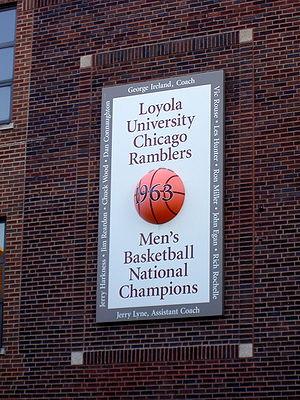
Sheryl Swoopes, née le 25 mars 1971 à Brownfield au Texas, est une joueuse de basket-ball américaine. Championne universitaire en 1993 avec les Red Raiders de Texas Tech en obtenant le titre de meilleure joueuse du tournoi final, elle remporte quatre titres de la WNBA avec l’équipe des Comets de Houston. Elle est désignée à trois reprises meilleure joueuse de la ligue, et trois fois meilleure joueuse défensive. Elle fait partie de la sélection des quinze meilleures joueuses de WNBA élue pour les quinze ans de la ligue et intronisée en 2016 au Basketball Hall of Fame.
Les Ramblers de Loyola sont un club omnisports universitaire de l'université Loyola de Chicago.